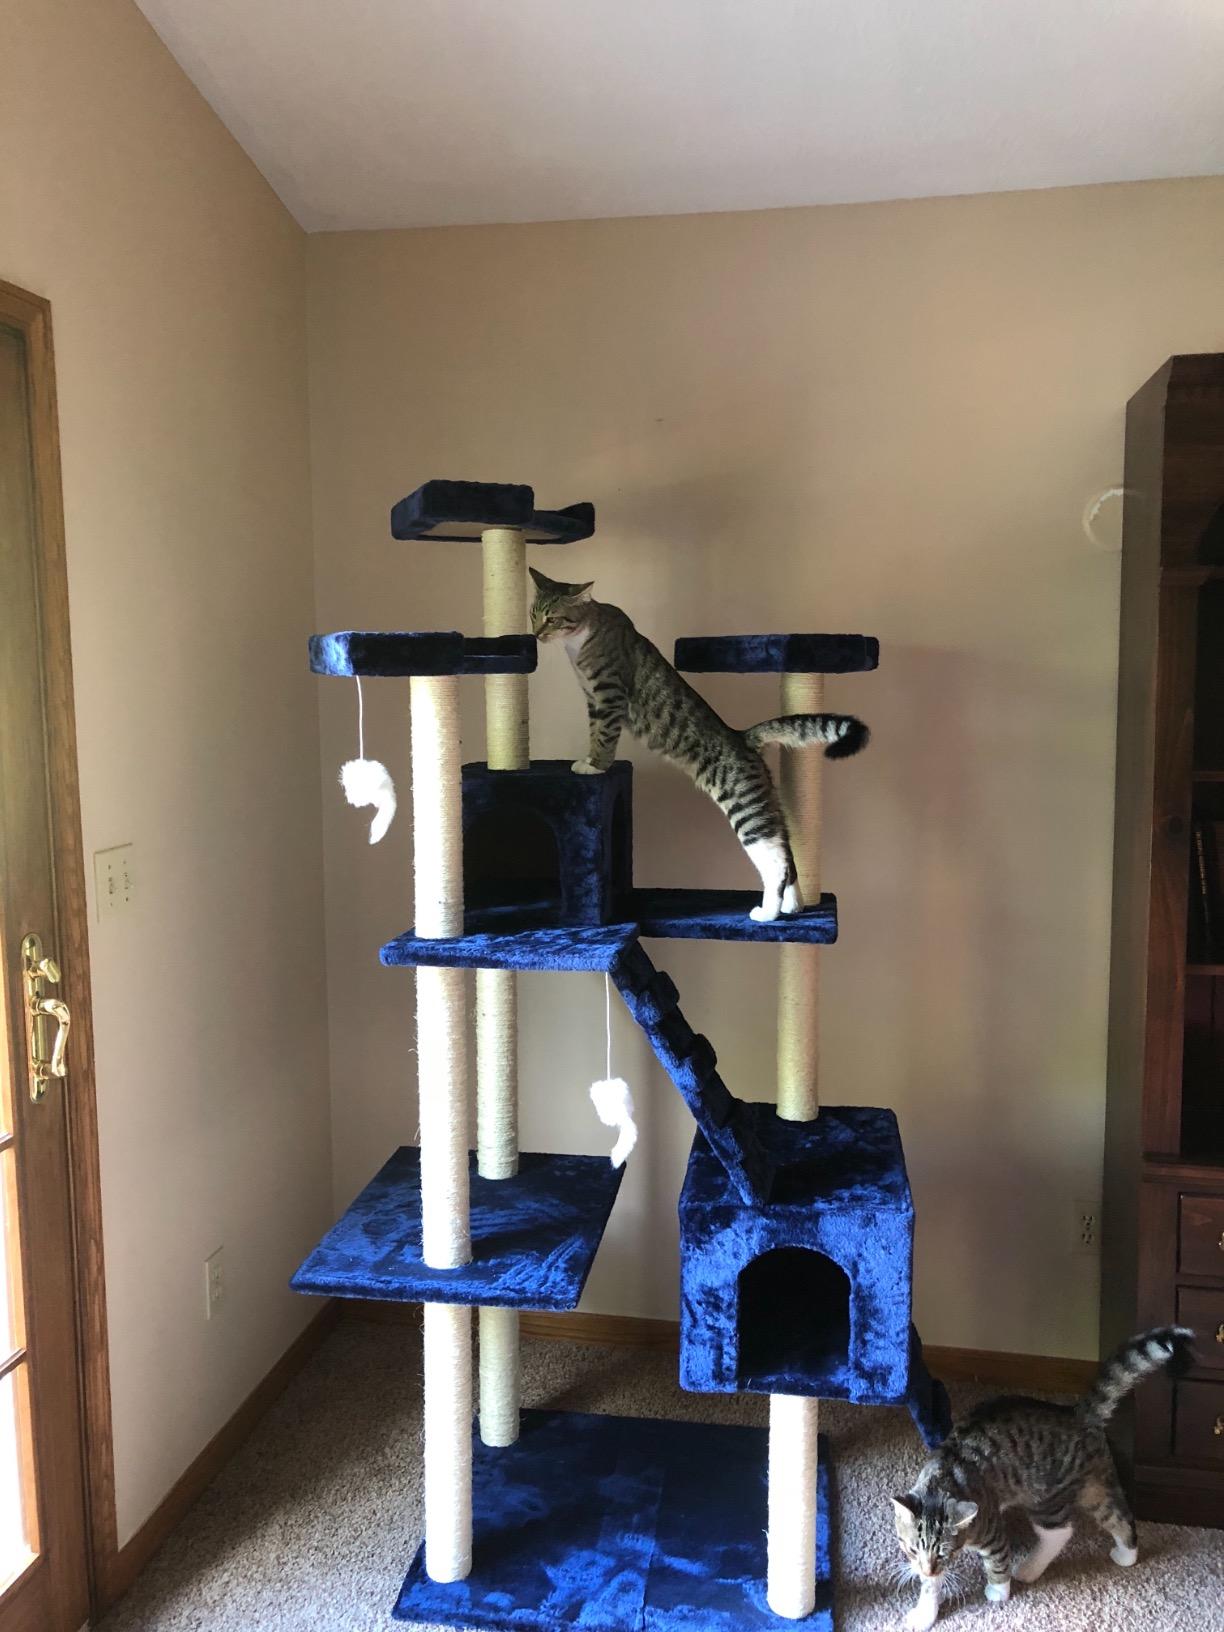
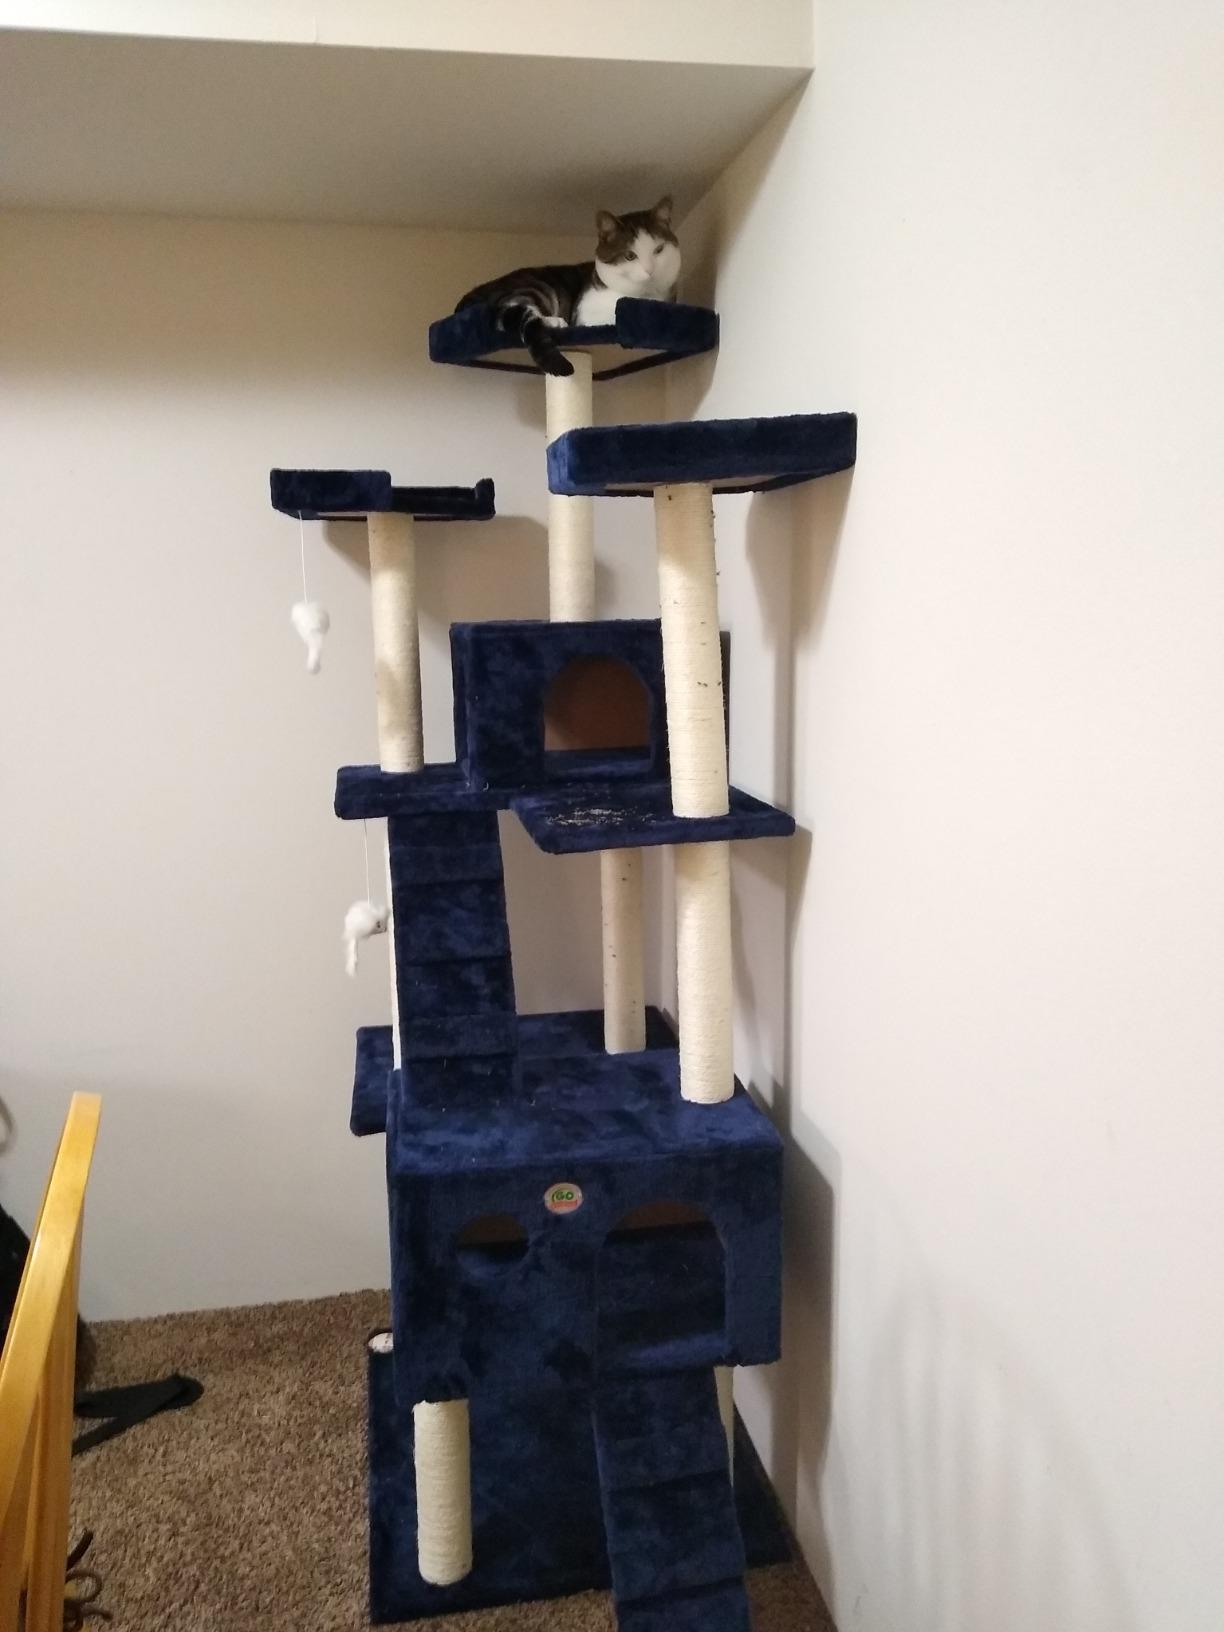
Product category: items_cat tree
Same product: yes